Sport in Hong Kong

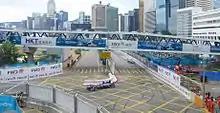
The Hong Kong Central Harbourfront Circuit "(pictured in 2016)," where the race is held.

Golf has been played in Hong Kong ever since the establishment of the Hong Kong Golf Club in 1879. The club, which has hosted the Hong Kong Open every year since 1959, has two sites - Fanling, which is home to three championship-calibre courses, and Deep Water Bay, a short nine hole course in southern Hong Kong Island. Hong Kong Golf Club is considered among the premier golf clubs in Asia and, despite being a private members' club, is open to visitors from Mondays through Fridays.